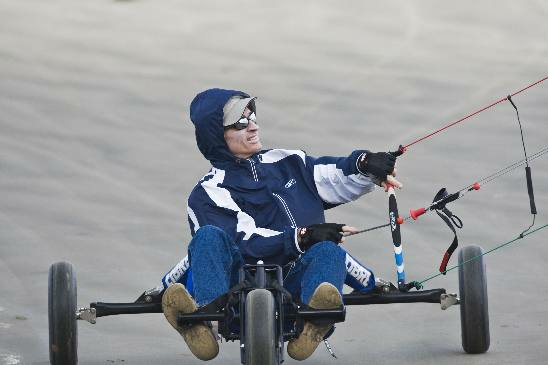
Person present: Yes